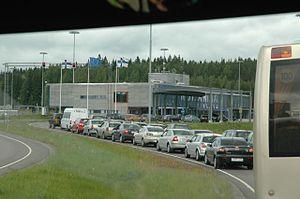
Nuijamaa est une localité et une ancienne municipalité finlandaise située en Carélie du Sud, incorporée à Lappeenranta en 1989. Nuijamaa est surtout connu pour son poste frontière entre la Finlande et la Russie.